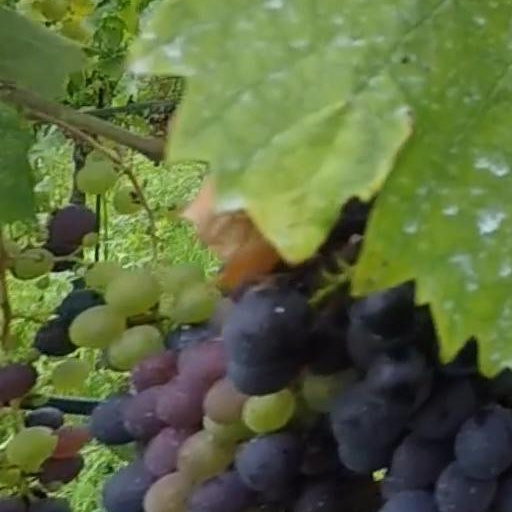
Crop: grape